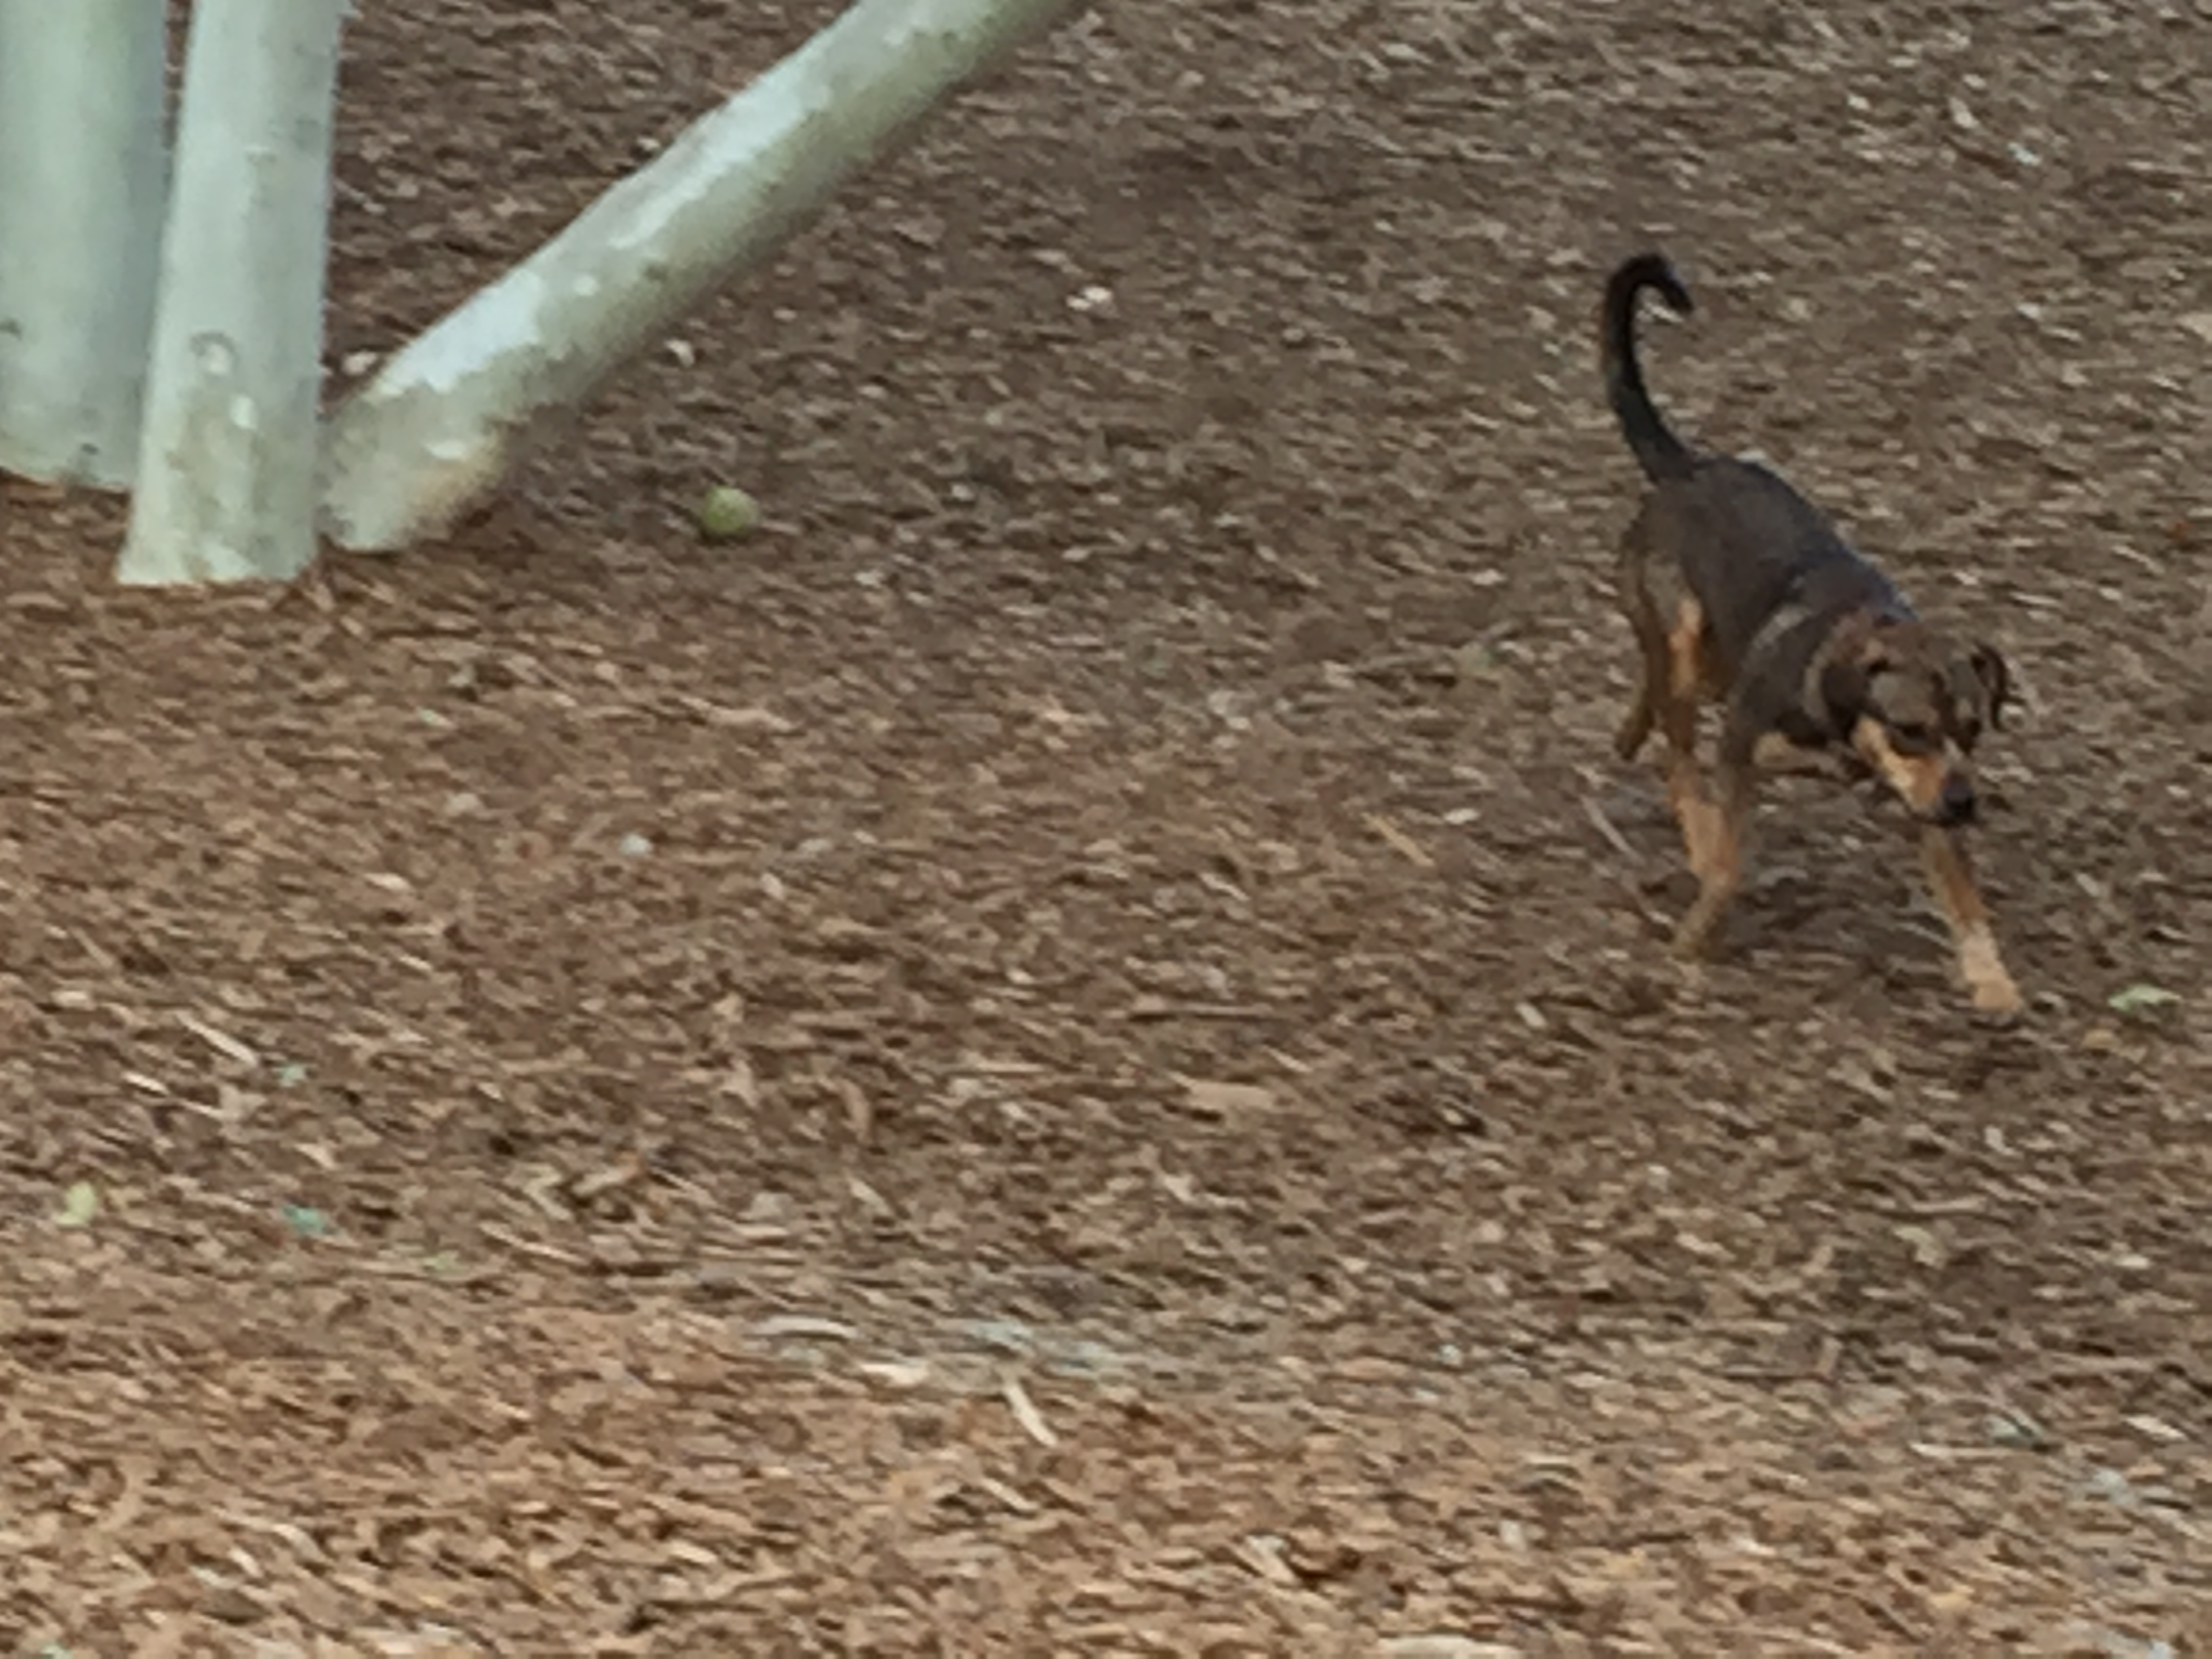
dog, mammal, vertebrate, dog like mammal